William B. Williams (DJ)

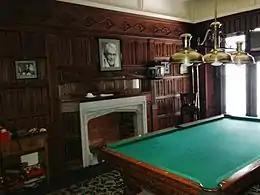
The William B. Williams Room, on the third floor of the Friars Club

Williams developed lasting relationships with the top singers of the Great American Songbook, including Lena Horne and Nat King Cole. Early in his career, he befriended Frank Sinatra when the crooner recorded broadcasts at WNEW. On one broadcast, Williams mused that since Benny Goodman was the "King of Swing" and Duke Ellington was a duke, then Sinatra must have a title as well, suggesting "Chairman of the Board." Sinatra learned of the comment and embraced the title. Later, when interest in standards flagged, Williams persisted in playing Sinatra's music and is credited with a key role in keeping Sinatra's career afloat. Sinatra, to whom loyalty was a key virtue, never forgot Williams and lauded him to any and all who would listen.